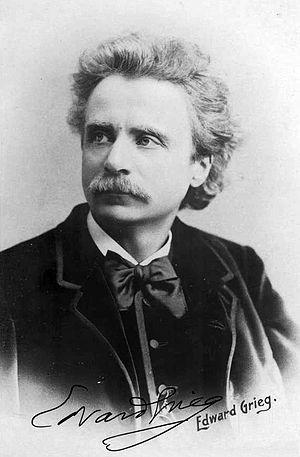
Frederick Theodore Albert Delius [ˈdiːliəs], CH est un compositeur post-romantique britannique. Né dans une famille marchande prospère d'origine allemande, il n'a pas suivi la voie souhaitée par ses parents dans le commerce. Il fut envoyé en Floride aux États-Unis en 1884 pour y gérer une plantation d'orangers. Ne s'intéressant guère à ses devoirs d'administrateur, il retourna rapidement en Europe à peine deux ans plus tard en 1886. Au contact de la musique afro-américaine lors de ce court séjour en Floride, il se prit à composer. Après une brève période d'études musicales en Allemagne commencées dès son retour en 1886, il se lança dans une carrière de compositeur en France, à Paris puis à Grez-sur-Loing. Il affectionnait ce dernier lieu et s'y établit avec sa femme Jelka jusqu'à la fin de sa vie, excepté durant la Première Guerre mondiale.
Johannes Messchaert né le 22 août 1857 à Hoorn, près de Rotterdam et mort le 9 septembre 1922 à Küssnacht est un chanteur de mélodies, d'opéra et professeur de chant néerlandais. En son temps, il fut l'un des professeurs et surtout chanteur parmi les plus célèbres, notamment aux Pays-Bas et en Allemagne où se partagea sa carrière.
Edvard Hagerup Grieg [ˈɛdʋɑʁd ˈhɑːgəʁʉp ˈgʁɪg] est un compositeur et pianiste norvégien de la période romantique. Sa découverte en 1863 du folklore norvégien et de ses danses paysannes en fera toute sa vie un militant inépuisable d'un art musical national. Grand harmoniste, maître de la petite forme, il composera ses œuvres les plus célèbres dans le domaine orchestral comme le Concerto pour piano en la mineur, et Peer Gynt, musique de scène composée pour le drame d'Henrik Ibsen.